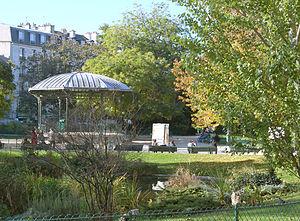
Square du Temple, Marais, Paris, France